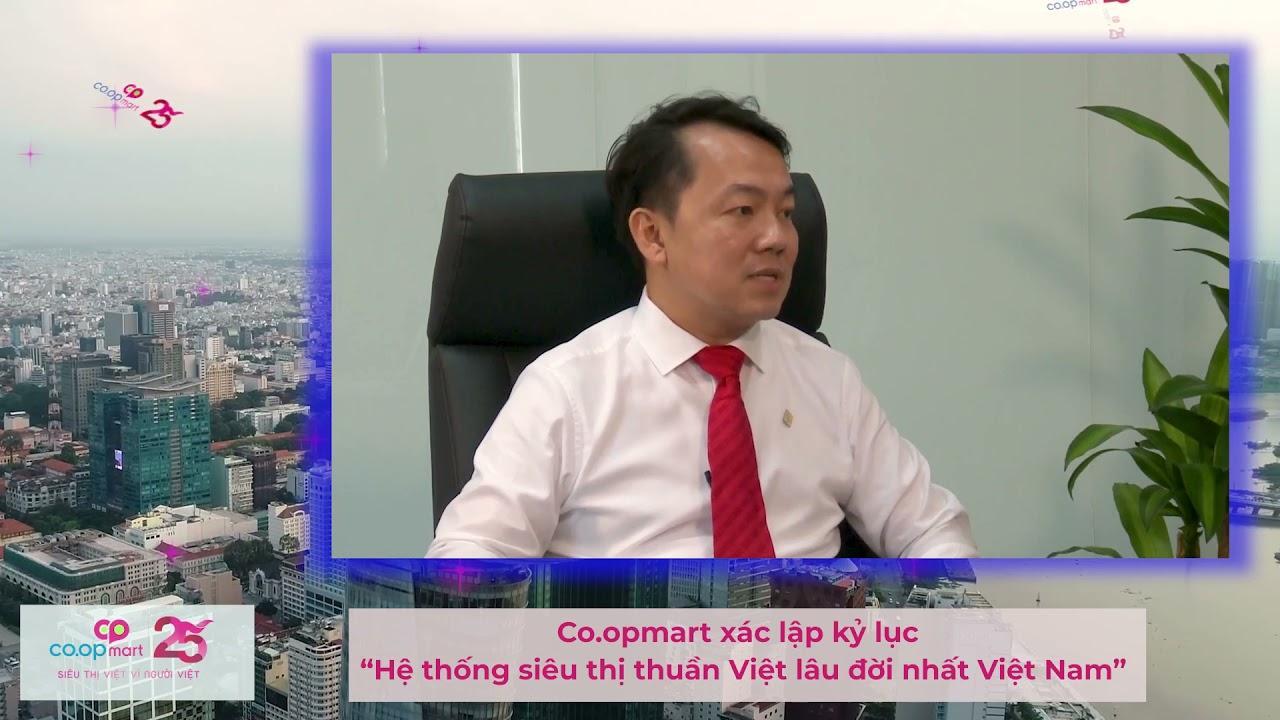
trong bức ảnh có sự xuất hiện của một người đàn ông